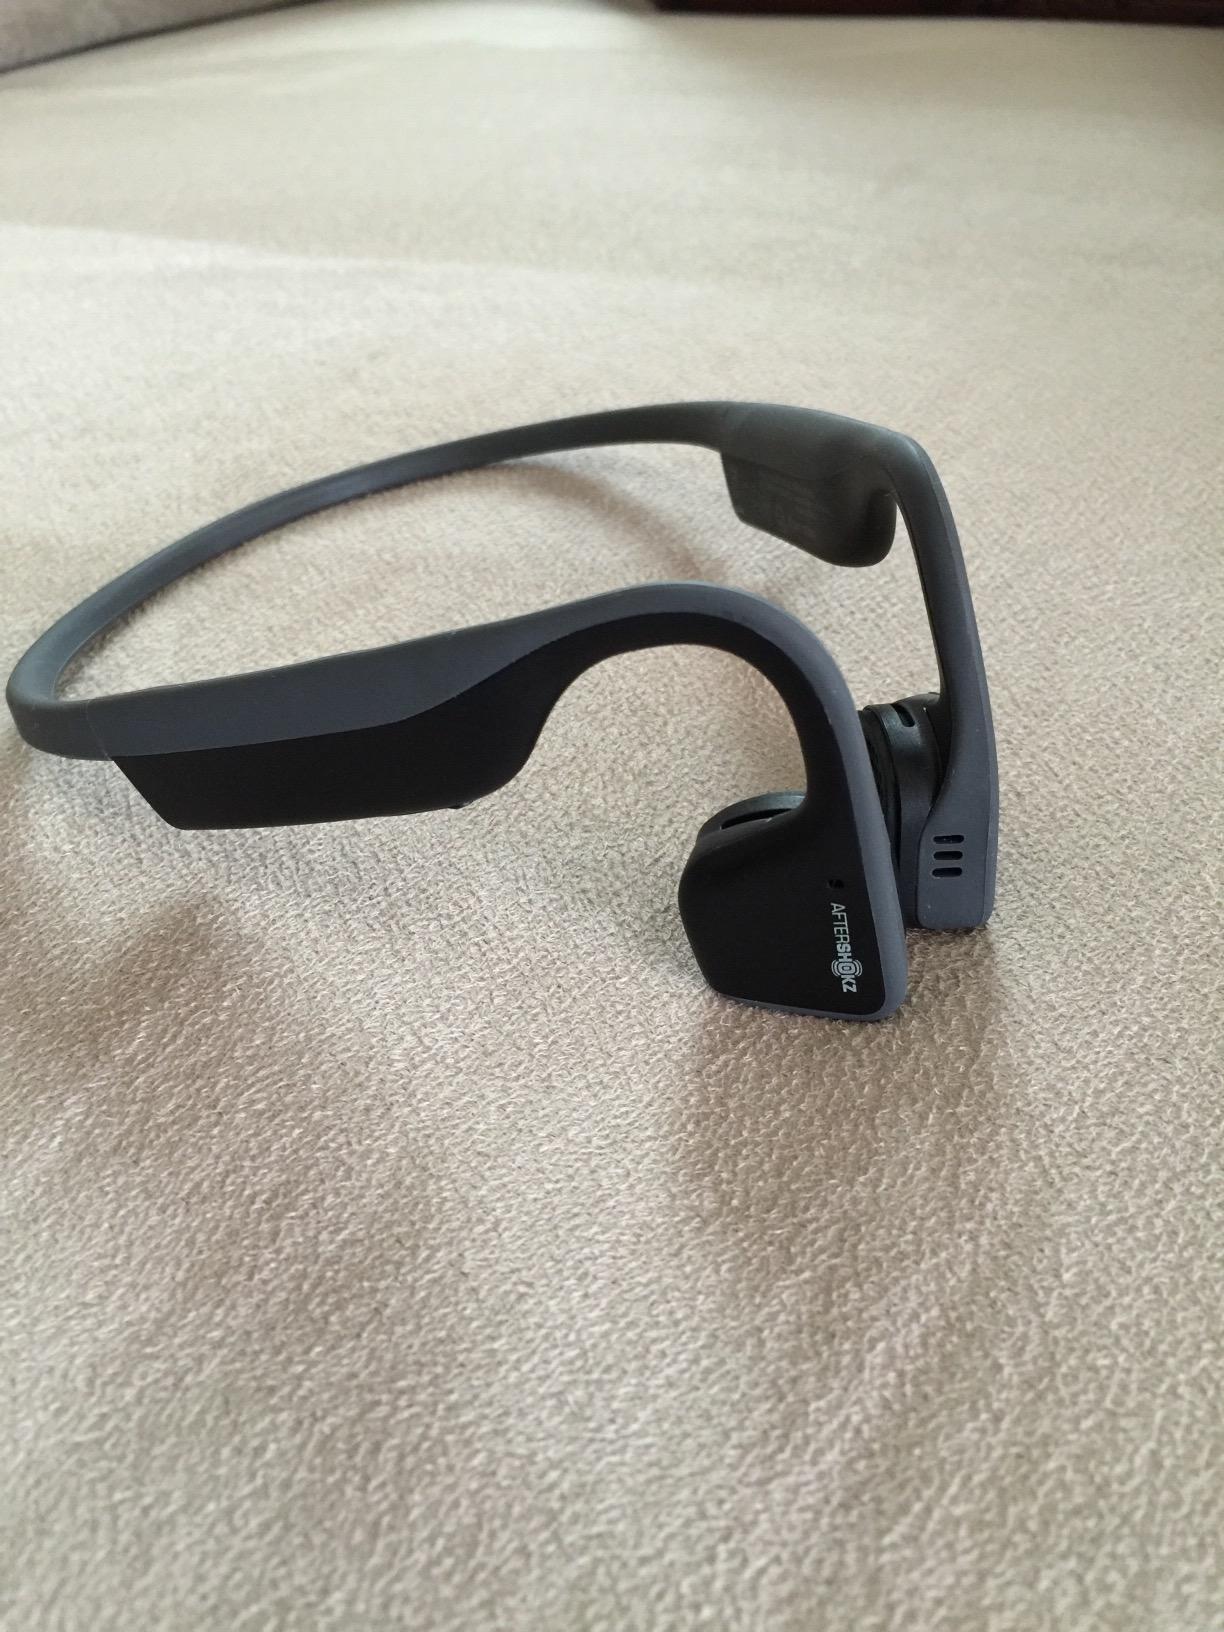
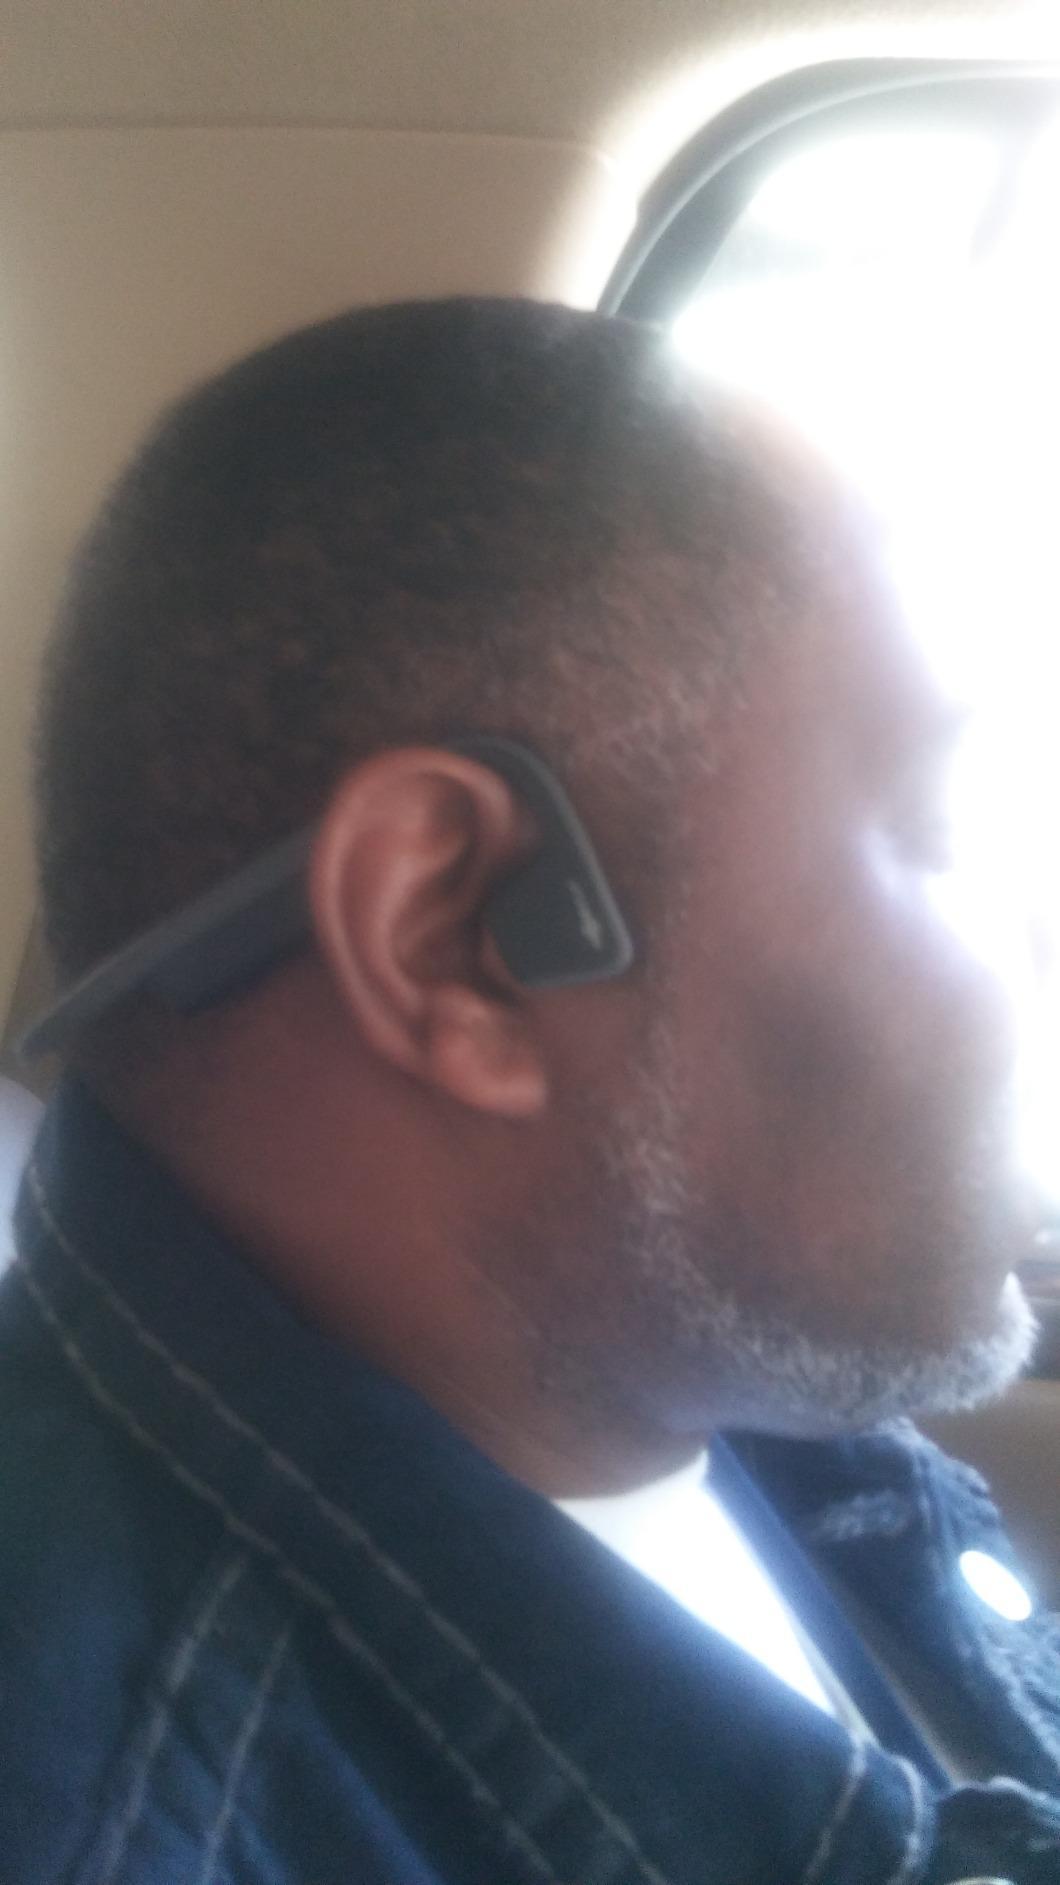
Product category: headphones
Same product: yes